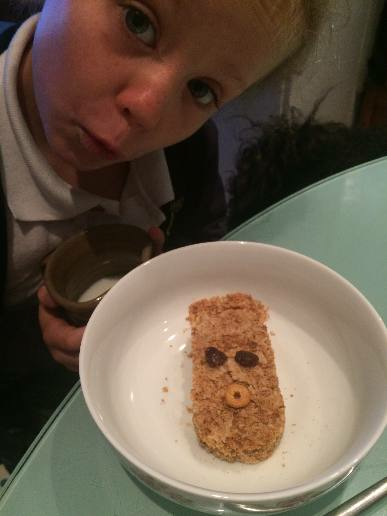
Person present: Yes